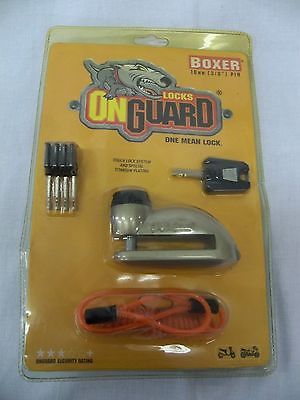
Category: stapler